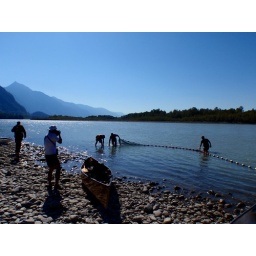
Biologists run a net through the river to count species in this critically productive gravel bed habitat.